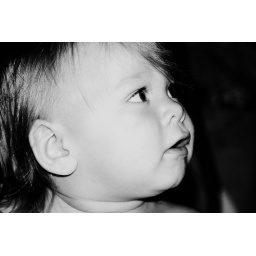
Mr.B in black and white